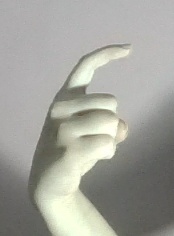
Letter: ra